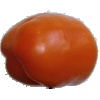
Label: Pepper Orange 1